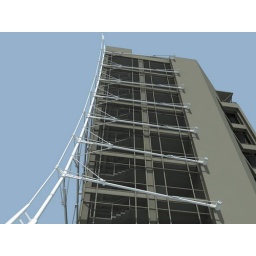
Project of the office building for &amp;quot;Rossiyskaya Gazeta&amp;quot; in Barnaul Citycomposite author: me and my Dad ;-)